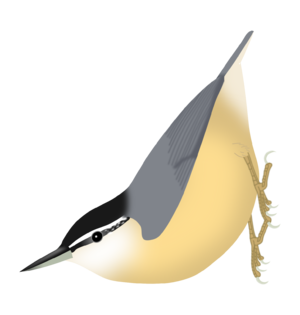
La Sittelle de Chine est une espèce d'oiseaux de la famille des Sittidae. C'est une sittelle de petite taille, mesurant 11,5 cm de longueur. Les parties supérieures sont gris-bleu, les parties inférieures chamois-grisâtre ternes à orange-cannelle, avec les joues blanches. Il existe un dimorphisme sexuel marqué : le mâle adulte se distingue par sa calotte très noire, quand celle de la femelle est de la même couleur que le dos, ou tout au plus gris foncé quand le plumage est usé. Le chant est variable, et composé de répétitions de petits sifflements invariants. L'espèce se nourrit principalement d'insectes en été et complète son alimentation avec des graines et des fruits. Le nid est généralement placé en hauteur dans le trou d'un conifère. Le couple élève une nichée par an, comptant cinq ou six oisillons.
Les sittelles forment le genre d'oiseaux Sitta, unique représentant de la famille des Sittidae qui compte 28 espèces selon la classification du Congrès ornithologique international. Ces passereaux sont caractérisés par une grosse tête, une queue courte, des pattes et un bec forts. Les sittelles signalent leur territoire à l'aide de cris sonores et de chants simples. La plupart des espèces du genre ont un trait oculaire noir et des parties supérieures grises ou bleutées contrastant avec des parties inférieures claires, mais certaines espèces d'Asie du Sud-Est, comme la Sittelle bleue ou la Sittelle superbe, ont des plumages plus complexes et colorés.